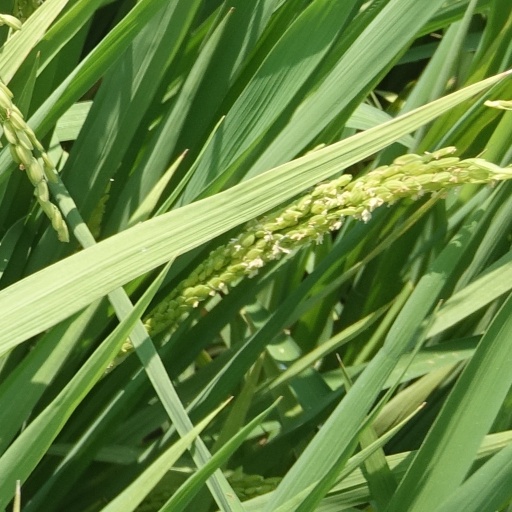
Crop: rice